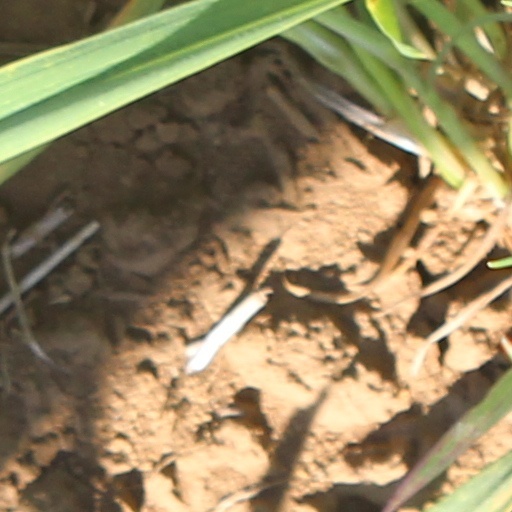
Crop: wheat